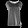
Label: T - shirt / top